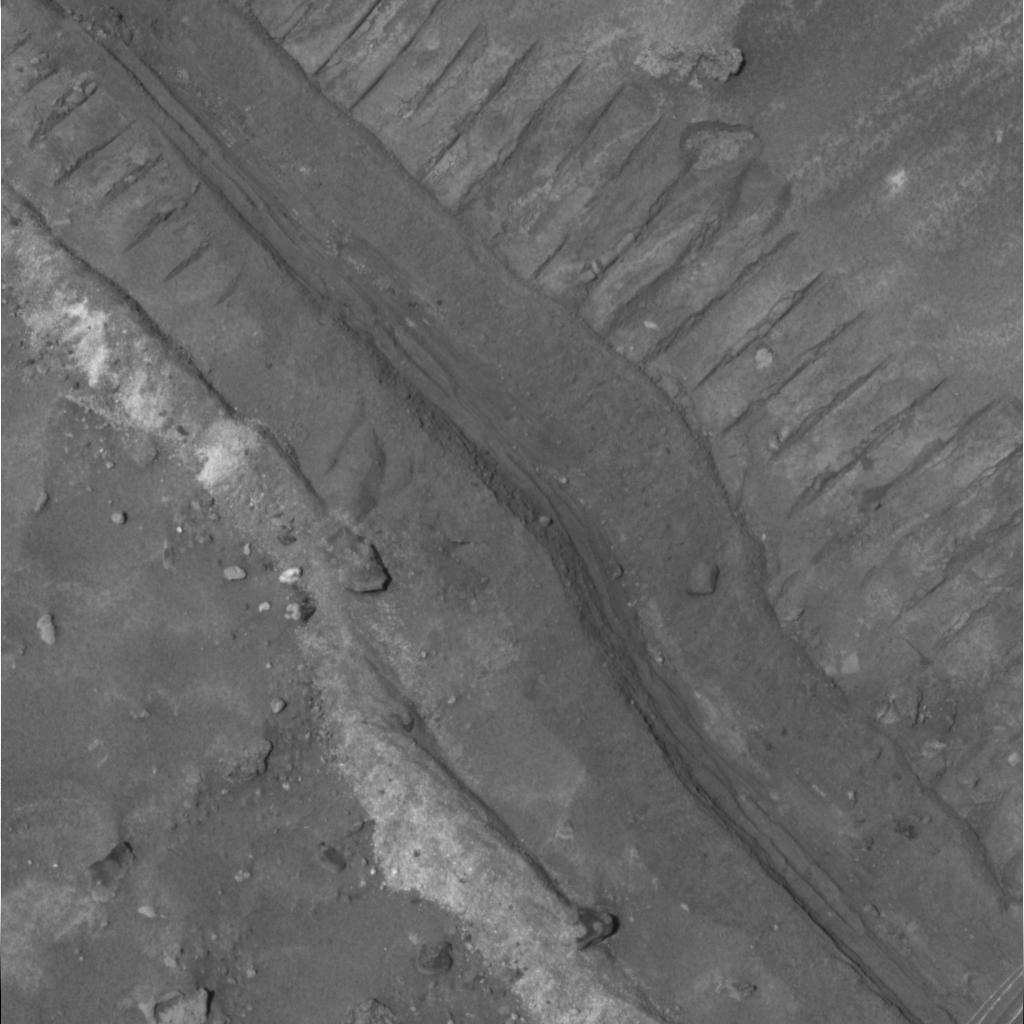
Surface features visible: Rover Tracks, Clasts, Soil, Nearby Surface